Dickinson Independent School District

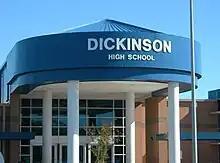
Dickinson High School

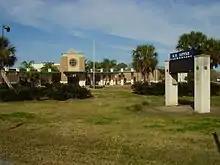
Kenneth E. Little Elementary School in Bacliff

In the 2000s, rising real estate costs in Galveston, alongside the devastation brought by Hurricane Ike, forced many families to move to other areas, including League City and Texas City. This meant an influx of children out of Galveston ISD and into other school districts like Dickinson ISD.